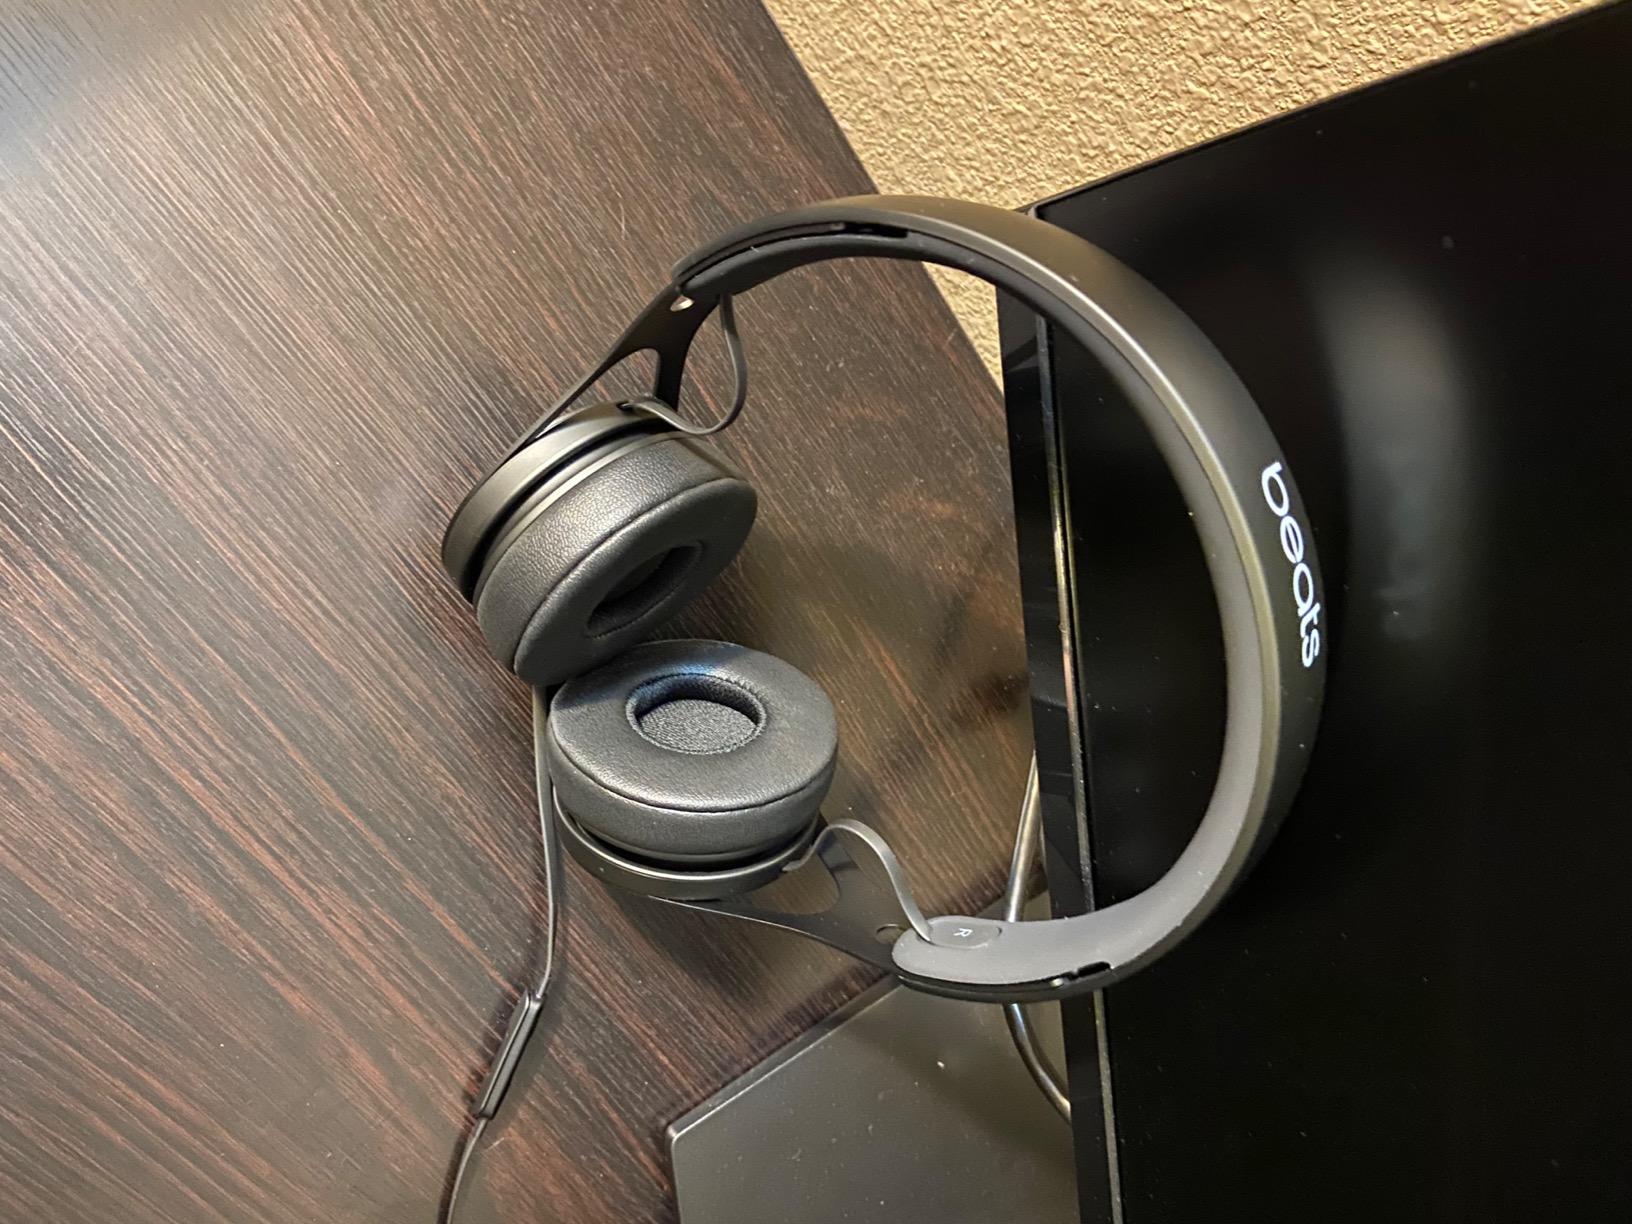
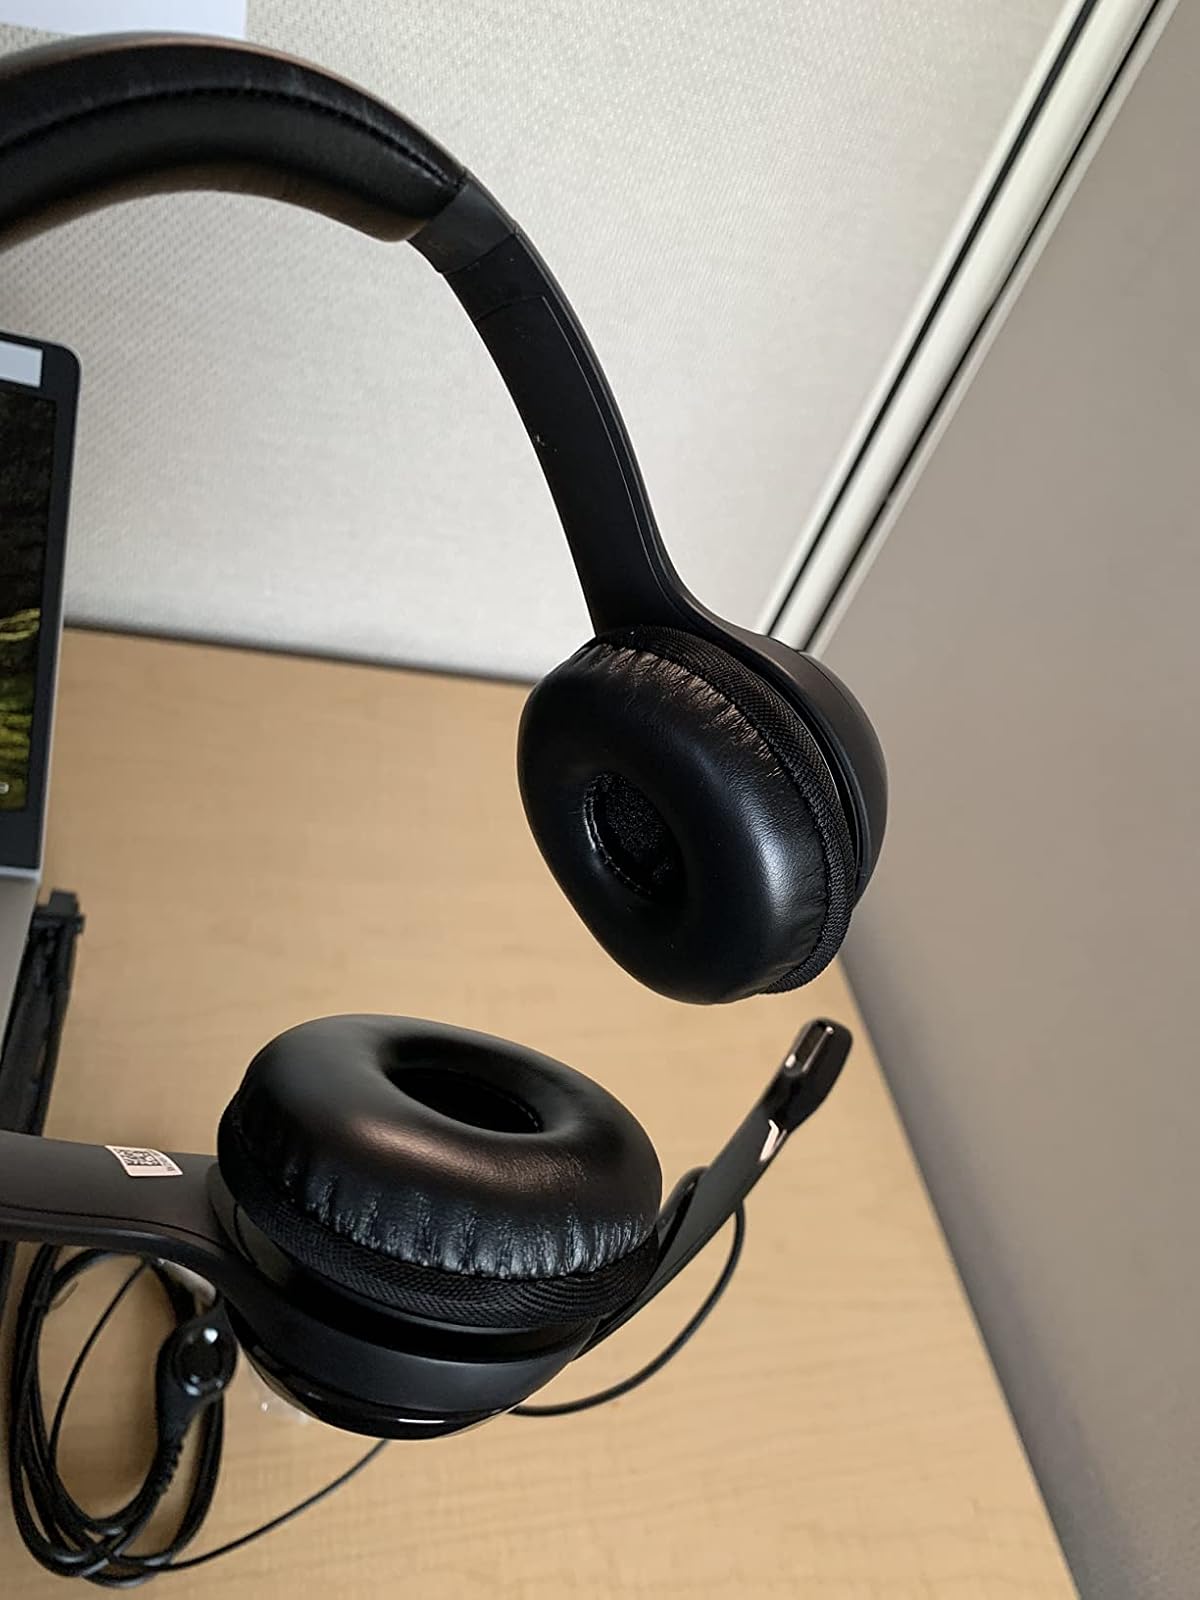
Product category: headphones
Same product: no